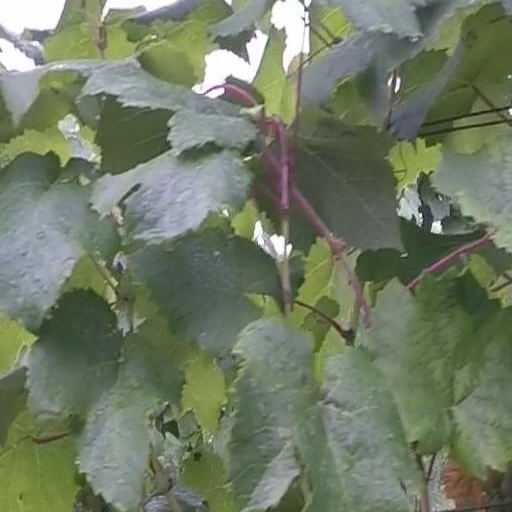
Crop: grape